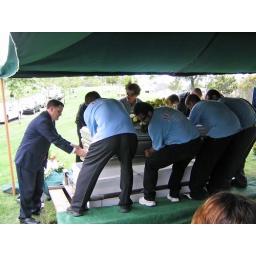
The 4 guys with blue shirts were in the same rehab house as Brian, they knew him well.